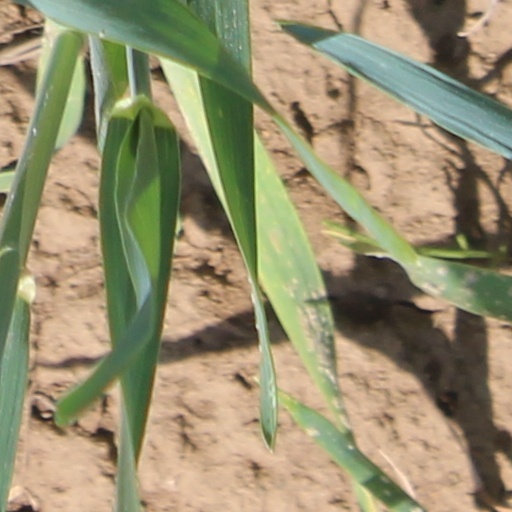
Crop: wheat